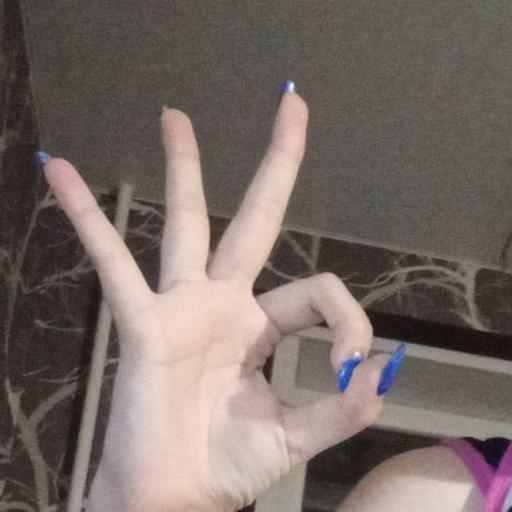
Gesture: ok